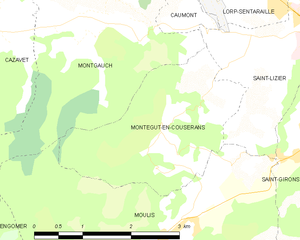
Carte des communes françaises: Montégut-en-Couserans